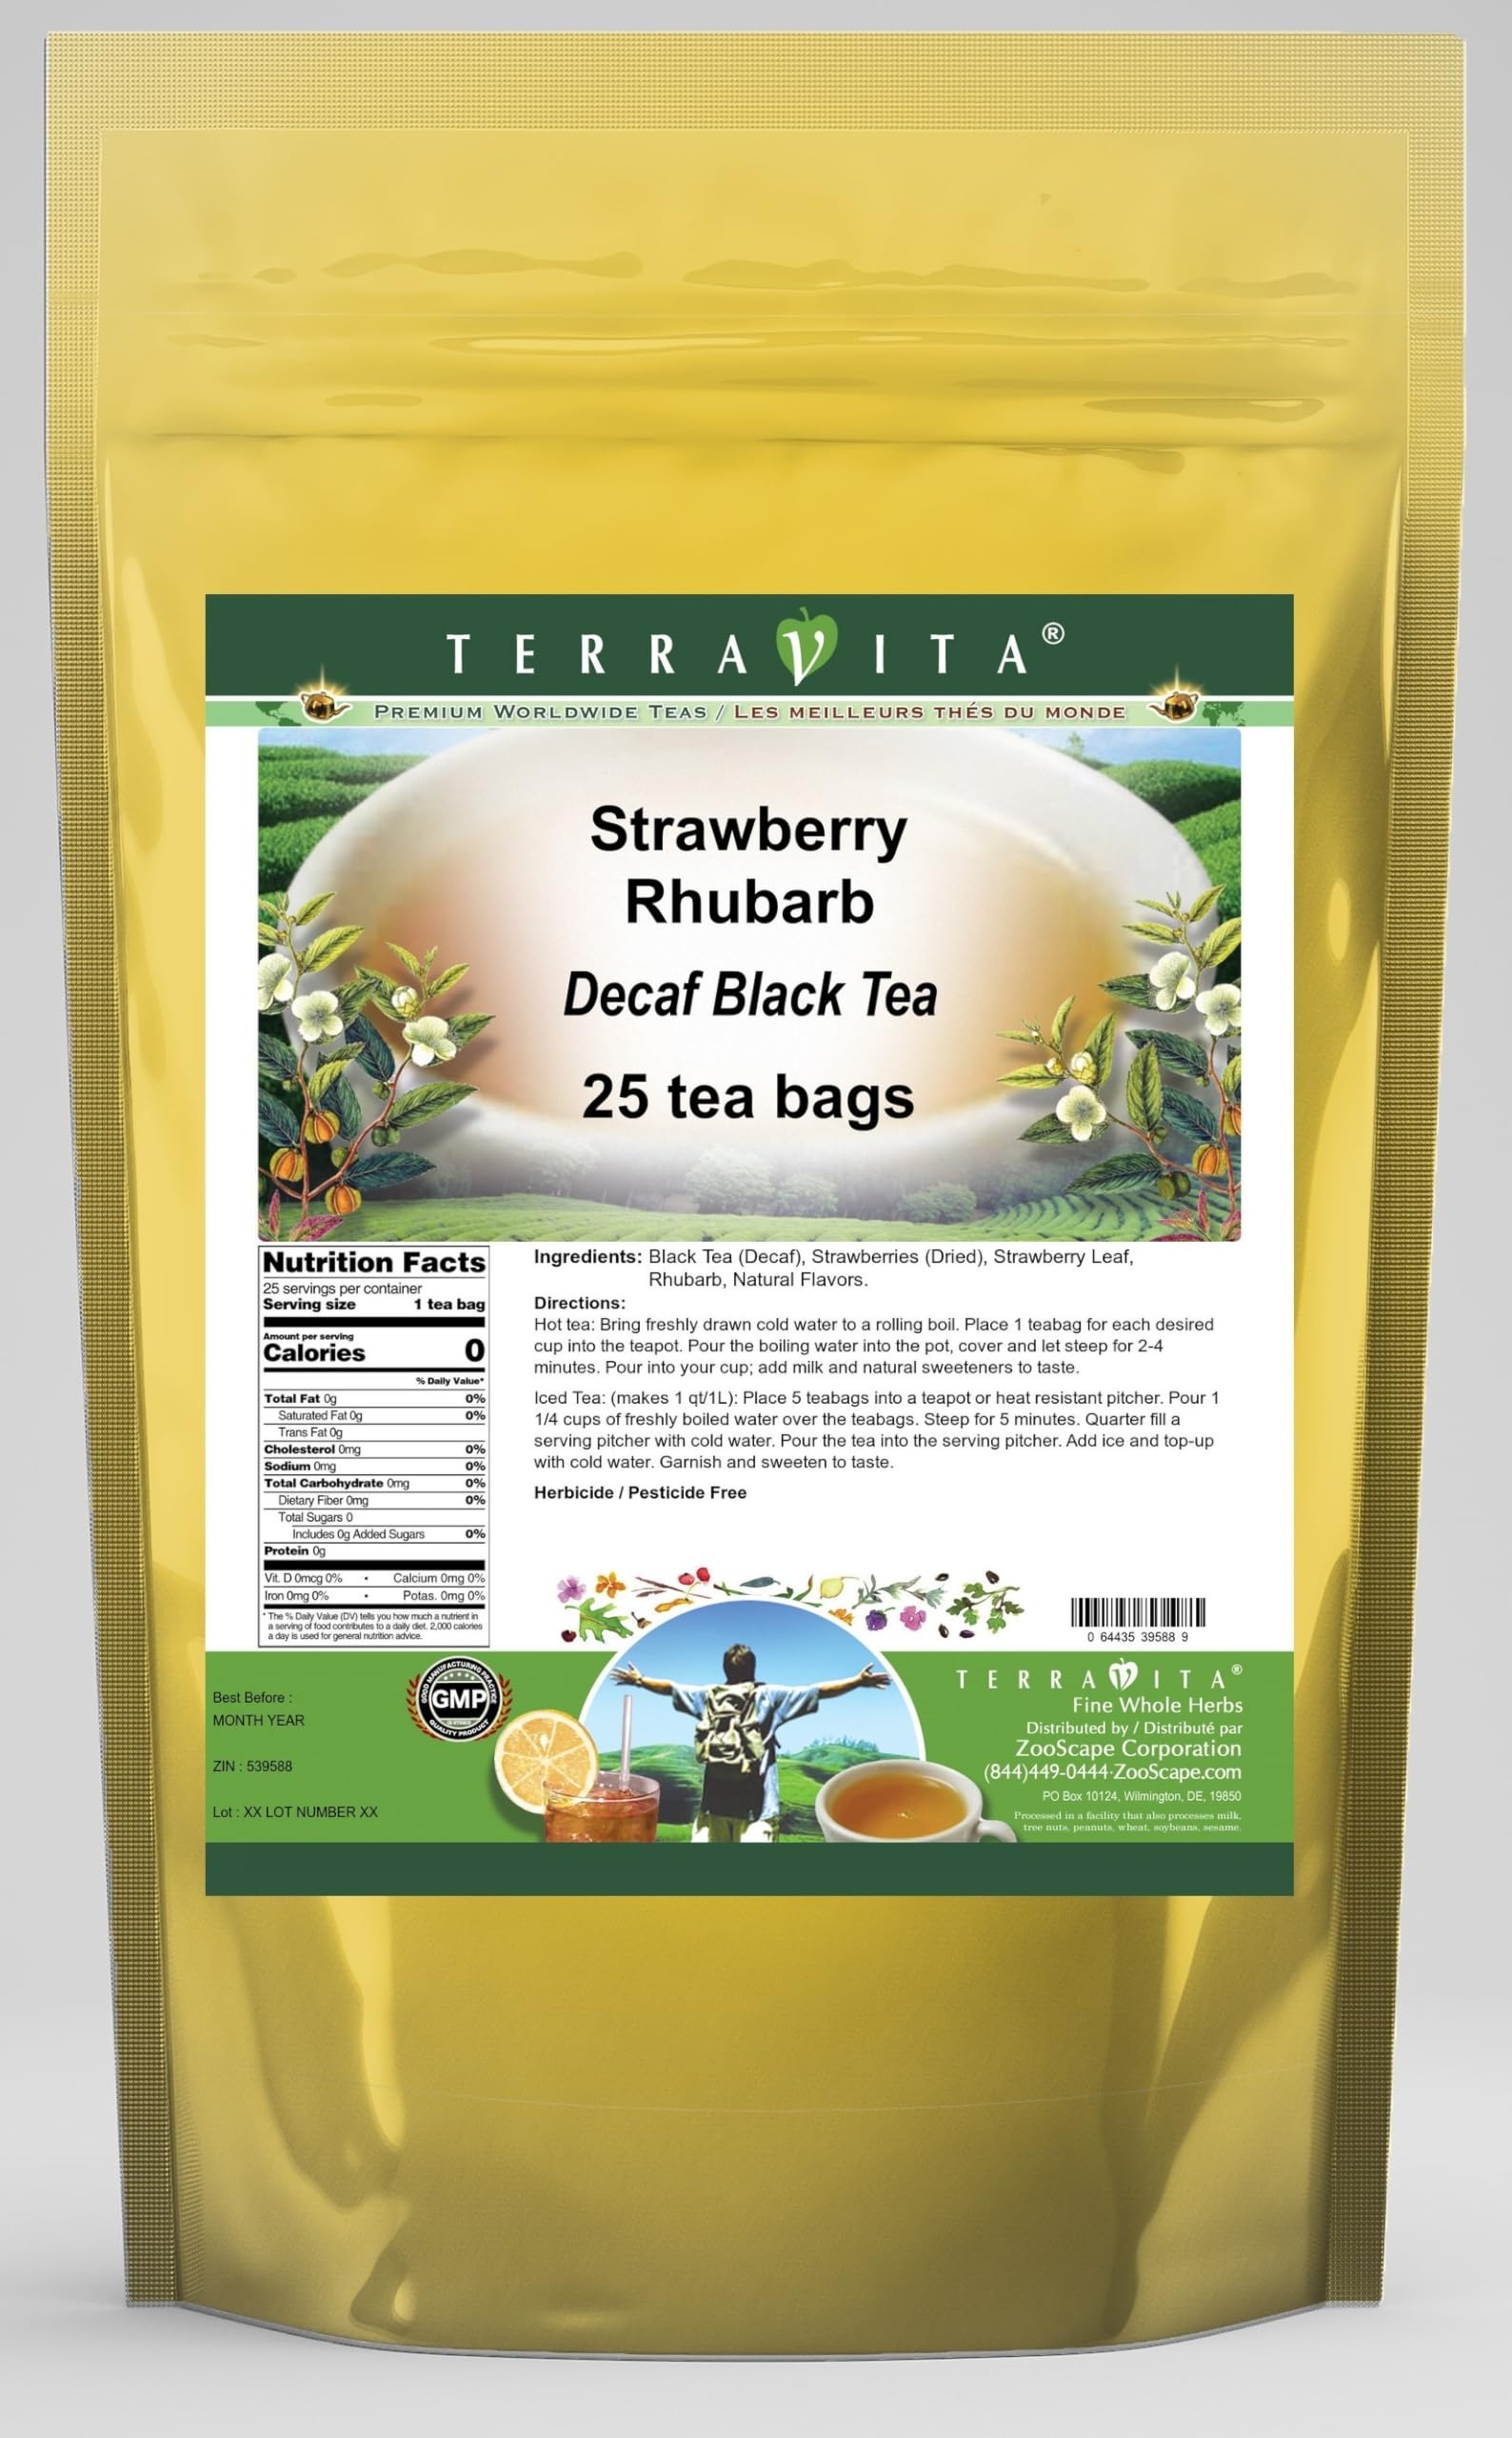
Item Name: Strawberry Rhubarb Decaf Black Tea (25 tea bags, ZIN: 539588) - 2 Pack
Bullet Point 1: Our Strawberry Rhubarb Decaf Black Tea is a wonderful flavored decaffeinated Black tea with Dried Strawberries, Strawberry Leaf and Rhubarb. You will enjoy the simple and elegant Strawberry Rhubarb taste! - Ingredients: Decaf Black tea, Dried Strawberries, Strawberry Leaf, Rhubarb and Natural Strawberry Rhubarb Flavor.
Bullet Point 2: No fillers.
Bullet Point 3: Manufacturer: TerraVita
Bullet Point 4: Size: 25 tea bags
Bullet Point 5: Black Tea Bags - Packed in a convenient upright pouch!
Product Description: Our Strawberry Rhubarb Decaf Black Tea is a wonderful flavored decaffeinated Black tea with Dried Strawberries, Strawberry Leaf and Rhubarb. You will enjoy the simple and elegant Strawberry Rhubarb taste! - Ingredients: Decaf Black tea, Dried Strawberries, Strawberry Leaf, Rhubarb and Natural Strawberry Rhubarb Flavor. - Hot tea brewing method: Bring freshly drawn cold water to a rolling boil. Place 1 teabag for each desired cup into the teapot. Pour the boiling water into the pot, cover and let steep for 2-4 minutes. Pour into your cup; add milk and natural sweeteners to taste. - Iced tea brewing method: (to make 1 liter/quart): Place 5 teabags into a teapot or heat resistant pitcher. Pour 1 1/4 cups of freshly boiled water over the teabags. Steep for 5 minutes. Quarter fill a serving pitcher with cold water. Pour the tea into the serving pitcher. Add ice and top-up with cold water. Garnish and sweeten to taste. - TerraVita is an exclusive line of premium-quality, natural source products that use only the finest, purest and most potent ingredients found around the world. TerraVita is hallmarked by the highest possible standards of purity, potency, stability and freshness. All of our products are prepared with the highest elements of quality control, from raw materials through the entire manufacturing process, up to and including the moment that the bottles or bags are sealed for freshness and shipped out to you. Our highest possible standards are certified by independent laboratories and backed by our personal guarantee. - TerraVita exists to meet and ensure your family's health and wellness without the harmful effects of chemicals and health products. We strive to make all of our products affordable and reliable and are constantly searching the market to maintain our
Value: 50.0
Unit: Count

Price: 46.89